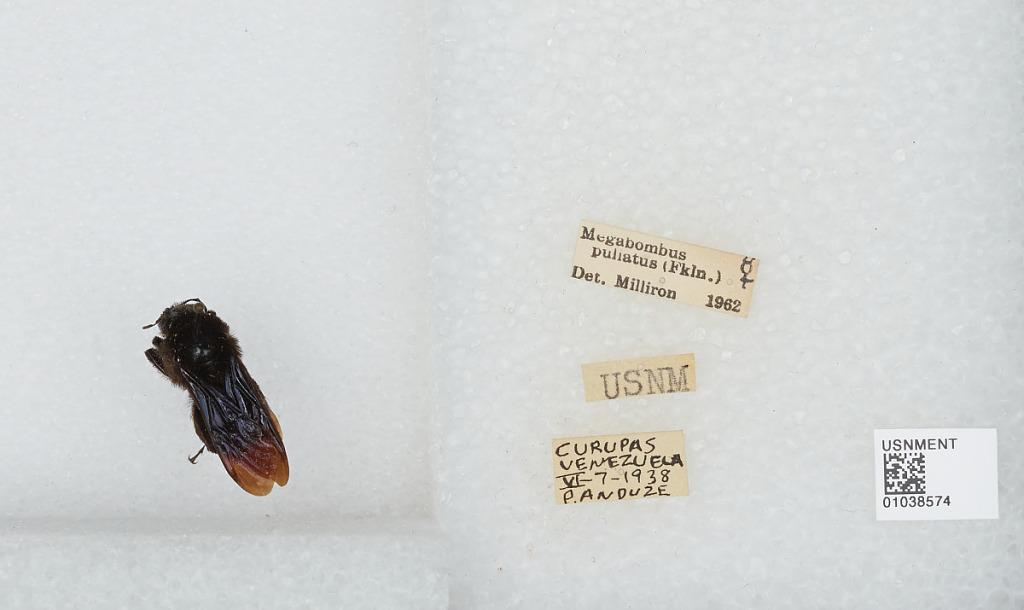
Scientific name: Bombus (Megabombus) pullatus Franklin
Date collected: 1938-6-7
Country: Venezuela, Bolivarian Republic of
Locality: Curupas
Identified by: Milliron